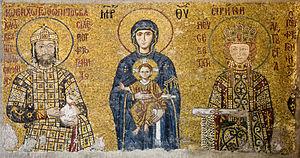
Sainte-Sophie est un grand lieu de culte à Istanbul, situé sur le côté ouest du Bosphore. À l'origine une basilique chrétienne de Constantinople, elle est construite dans un premier temps au IVᵉ siècle, puis reconstruite bien plus grande au VIᵉ siècle, sous l'empereur byzantin Justinien, où elle acquit sa forme actuelle. Ayant remplacé Sainte-Irène comme siège du patriarche de Constantinople, elle devient mosquée au XVᵉ siècle sous Mehmet II. En 1934, elle perd son statut de lieu de culte pour devenir un musée, sur décision de Mustafa Kemal Atatürk. Sainte-Sophie reprend son statut de mosquée en 2020 sur décision de Recep Tayyip Erdoğan.
Jean II Comnène, né le 13 septembre 1087 et mort le 8 avril 1143 en Cilicie, est un empereur byzantin qui règne du 15 août 1118 au 5 avril 1143. Il est surnommé Kalojannis ou Calojanni, soit « Jean le Beau », beau intérieurement, d'une bonne âme. Les chroniques de l'époque le décrivent de teint sombre, avec des traits plutôt ingrats et des cheveux noirs qui lui valent le surnom de Maurus.
Anne Comnène est une historienne et princesse byzantine, premier enfant de l’empereur Alexis Iᵉʳ et de l’impératrice Irène Doukas. Dans le but de rapprocher les deux familles, elle fut fiancée peu après sa naissance à Constantin Doukas, fils que Marie d'Alanie avait eu de Michel VII.
L'art byzantin s'est développé dans l'Empire byzantin entre la disparition de l'Empire romain d'Occident en 476, et la chute de Constantinople en 1453. L'art produit auparavant dans la même région relève de ce qu'il est convenu d'appeler l'art paléochrétien.